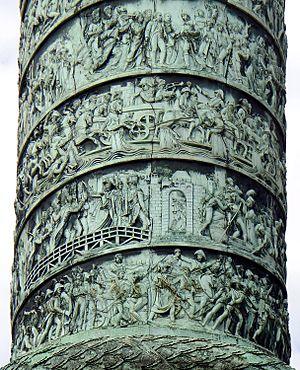
Colonne Vendôme (détail de la frise) - Paris Ier
La colonne Vendôme est un monument parisien situé au centre de la place du même nom dans le 1ᵉʳ arrondissement de Paris. Elle fut érigée sur ordre de Napoléon de 1806 à 1810 pour commémorer la bataille d'Austerlitz, puis détruite lors de la Commune de Paris en 1871 avant d'être reconstruite telle qu'on la connaît aujourd'hui. Au fil des années, elle reçut les noms de colonne d'Austerlitz, puis colonne de la Victoire avant de devenir colonne de la Grande Armée. Elle est communément appelée colonne Vendôme. Il convient de ne pas la confondre avec la colonne de la Grande Armée qui se trouve près de Boulogne-sur-Mer. Elle est classée au titre des Monuments historiques depuis le 31 mars 1992.